Greater Poland Uprising (1794)

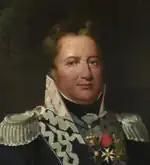

Dąbrowski unsuccessfully tried to convince Kościuszko's successor, Tomasz Wawrzecki to move the insurrection from central Poland to the Prussian partition. On 17 November 1794, the last Polish units in central Poland capitulated to the Russians at Radoszyce. In Wielkopolska sporadic guerrilla fighting continued until mid-December. The uprising almost got a second life when a hero of the fighting in Warsaw and one of Kościuszko's colonels, the shoemaker Jan Kiliński (who had been born in Trzemeszno), arrived in Wielkopolska to try to reorganize the Polish forces. However, he was soon captured by the Prussians and handed over to the Russians.